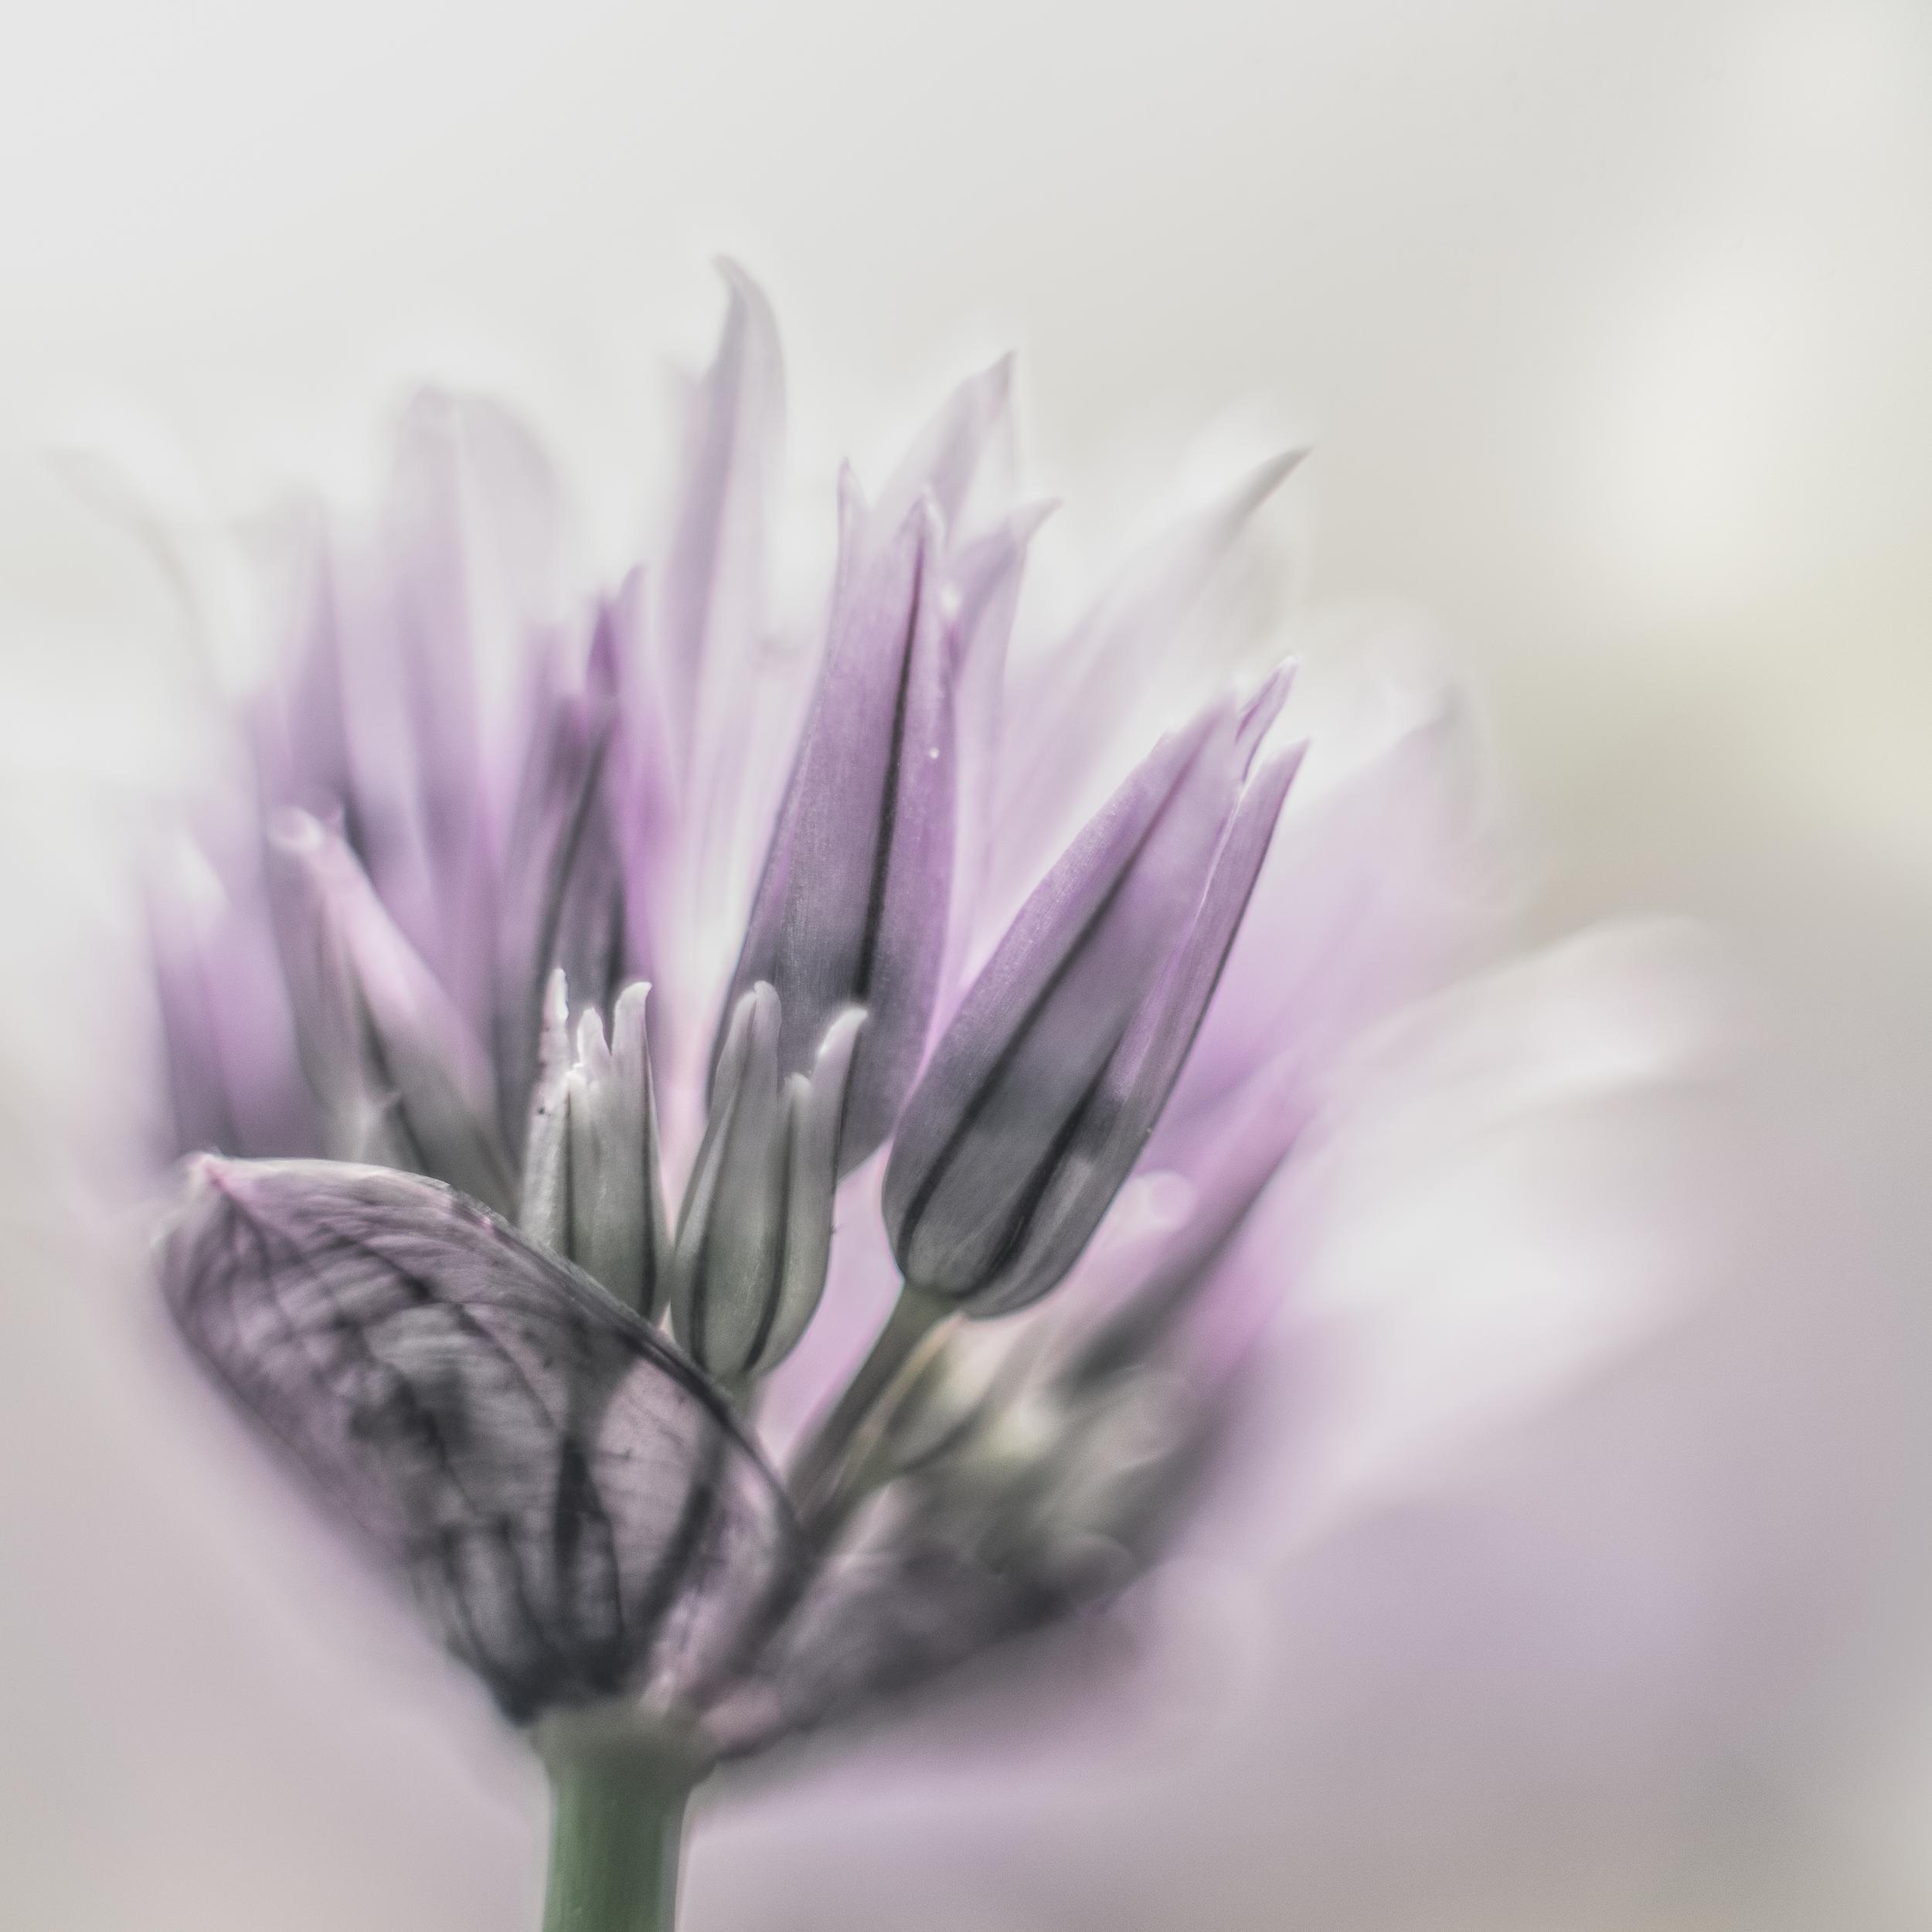
nature, blossom, light, plant, photography, flower, purple, petal, bloom, europe, color, macro, peace, serene, botany, nikon, closeup, pink, flora, close up, happiness, fleur, highkey, passion, soft, nikkor, d750, quiet, douceur, pice, parfum, bientre, flickrdiamond, curuyann, nikond750, plaisir, softness, scent, perfume, treasure, pleasure, ciboulettes, macro photography, flowering plant, daisy family, plant stem, land plant